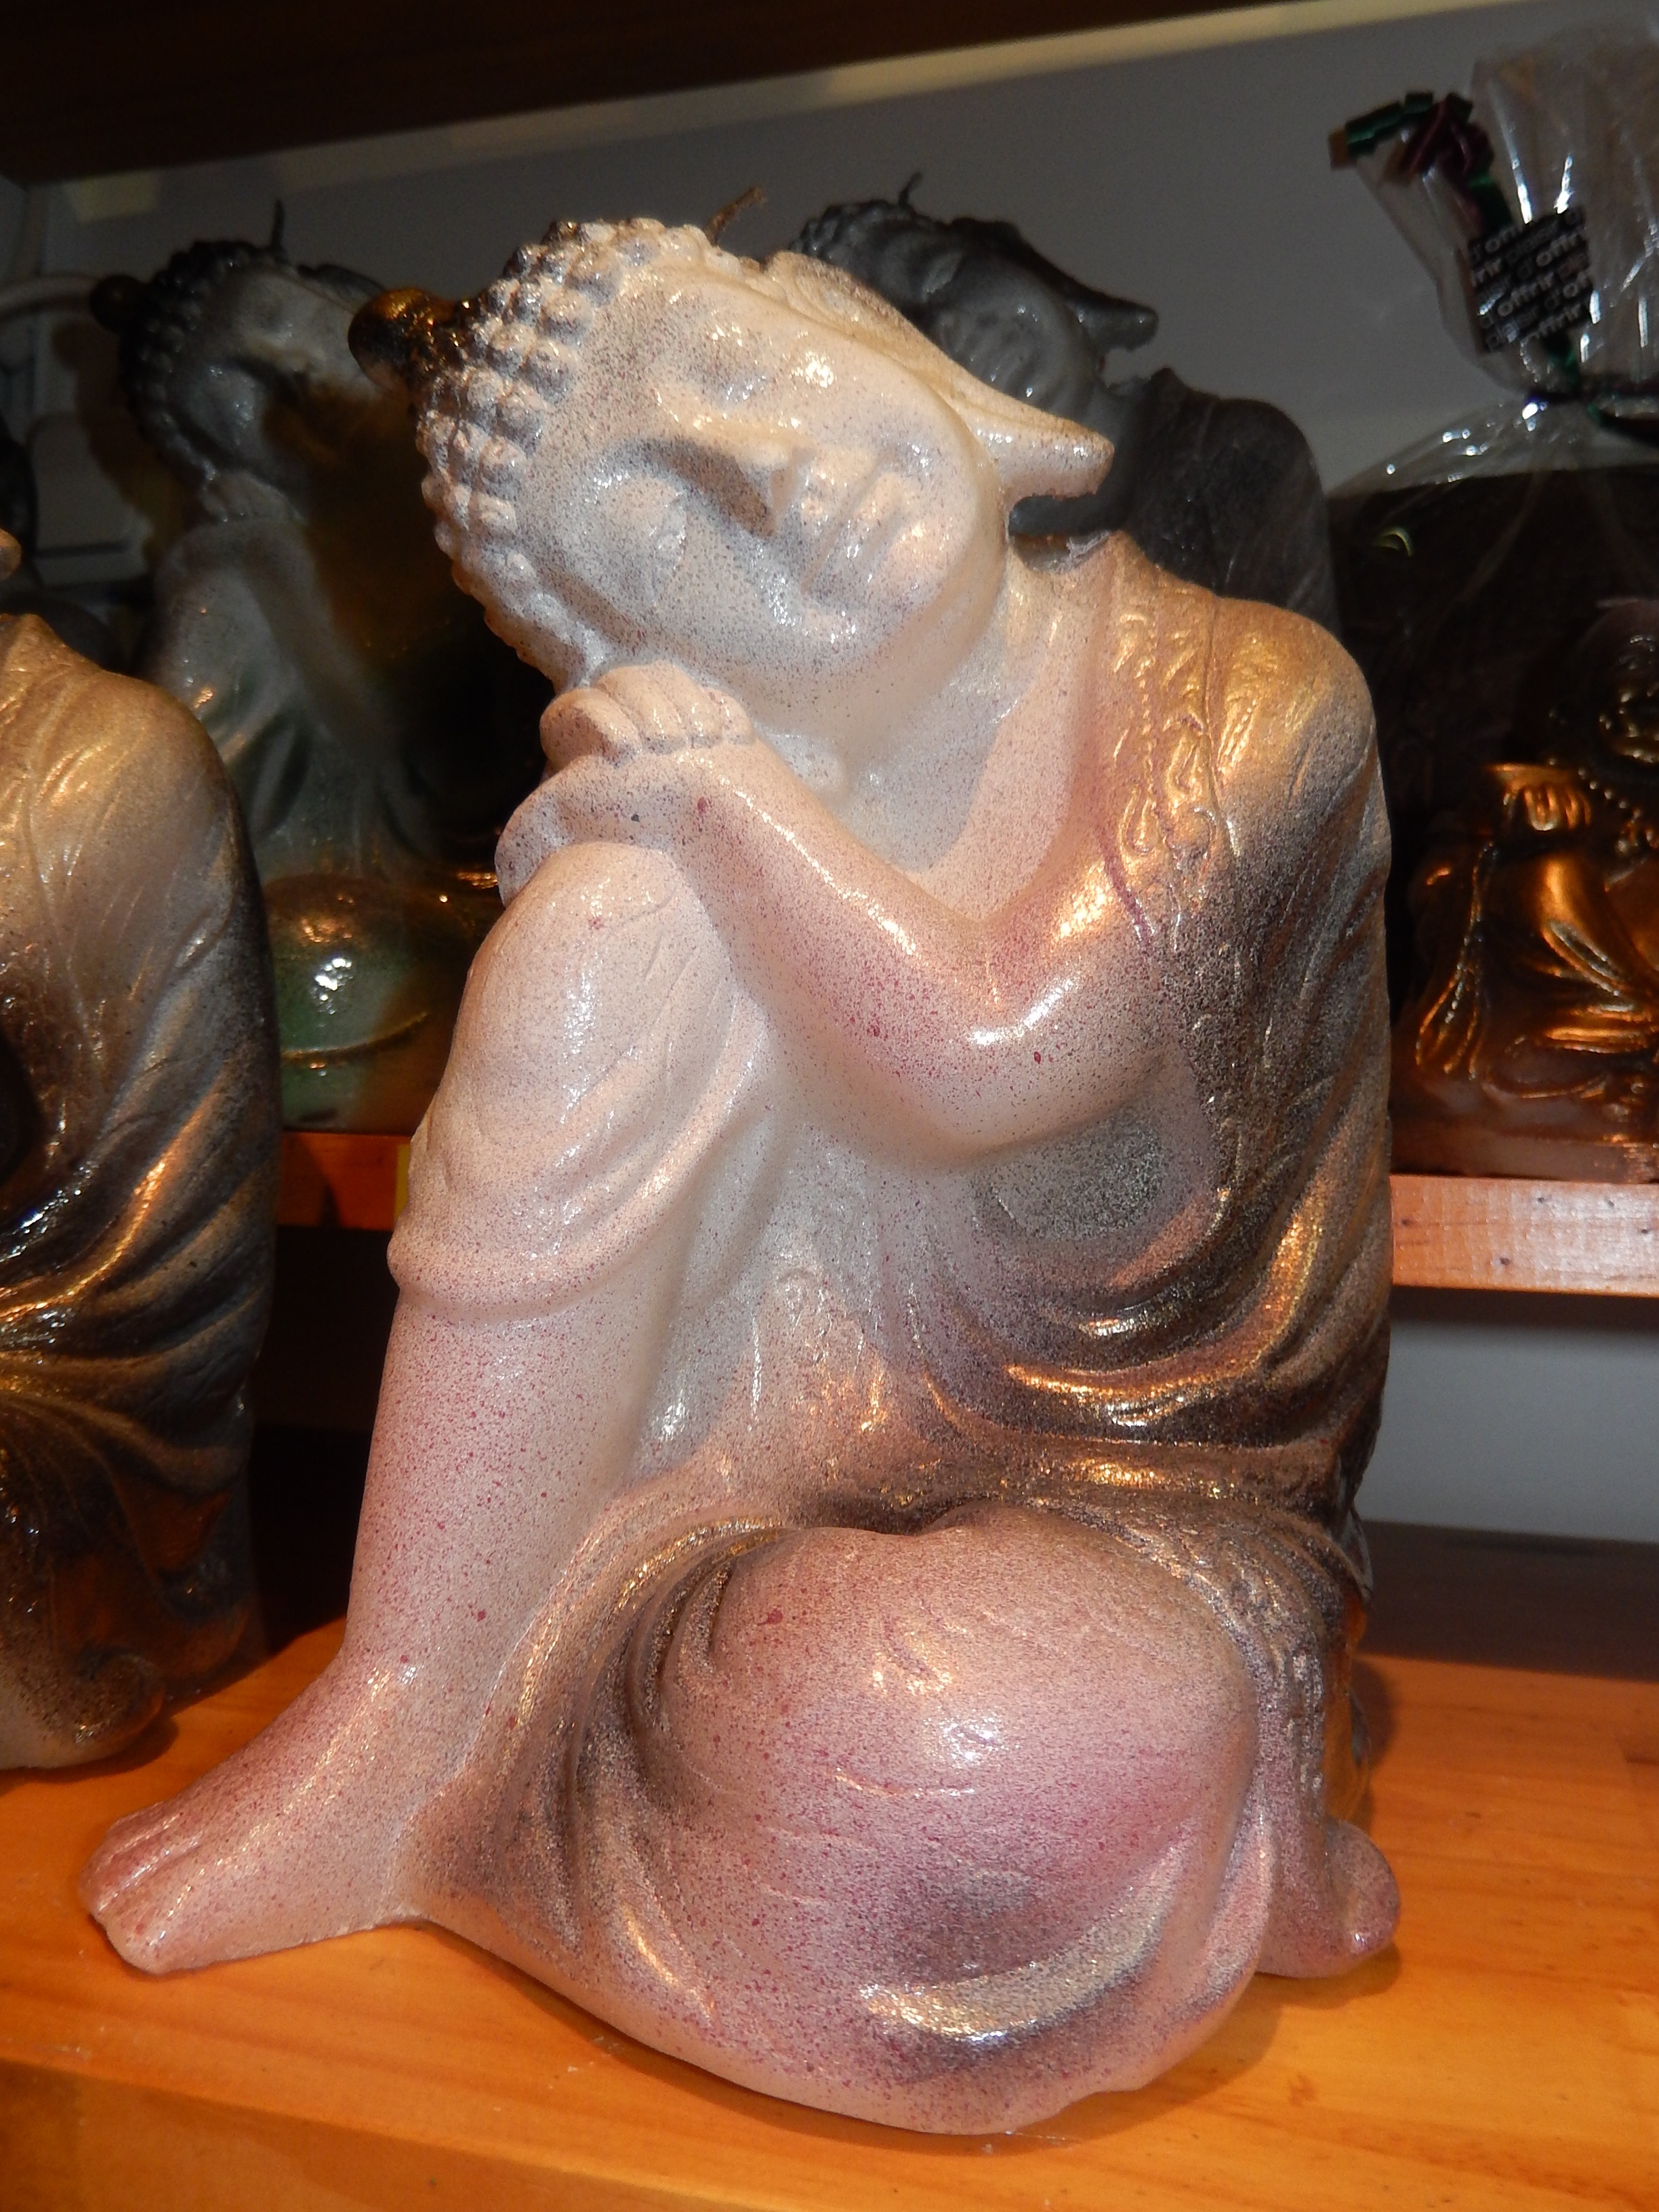
monument, statue, decoration, candle, sculpture, art, head, buddha, carving